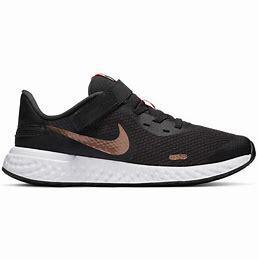
Brand: Nike
Model: Revolution 5 Flyease